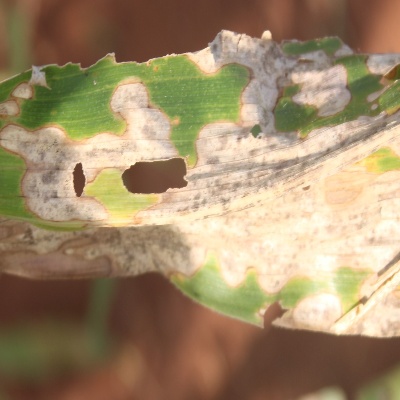
Crop: Maize
Condition: leaf blight